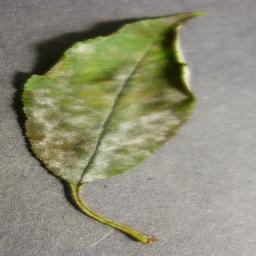
Label: Cherry___Powdery_mildew